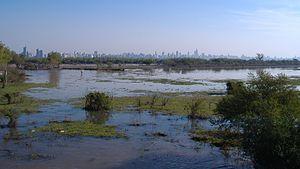
La province de Santa Fe est une province du Centre-Est de l'Argentine. Sa capitale est la ville de Santa Fe.